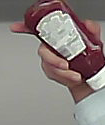
Product: heinz_ketchup